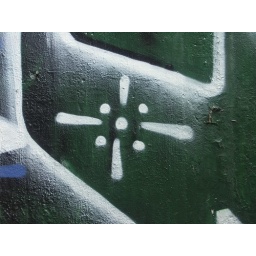
under the krog street bridge